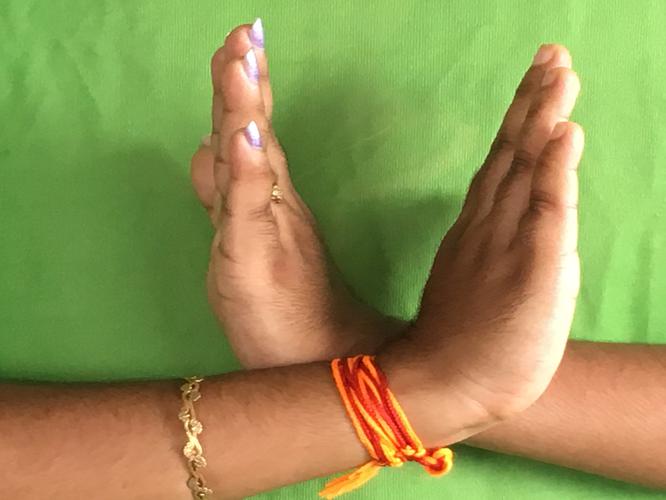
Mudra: Swastikam
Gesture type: double_hand